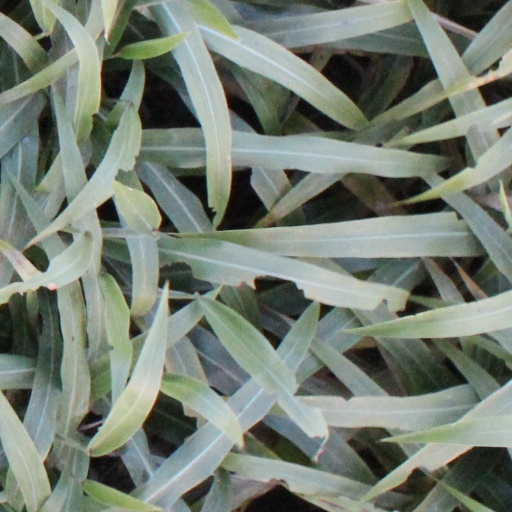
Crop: sorghum